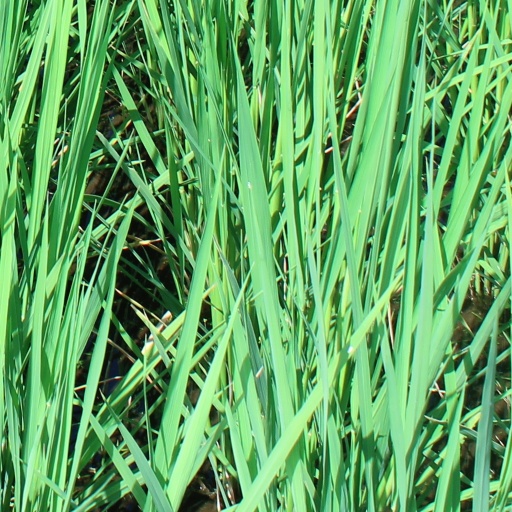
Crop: rice